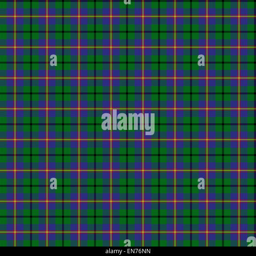
a seamless patterned tile of the tartan